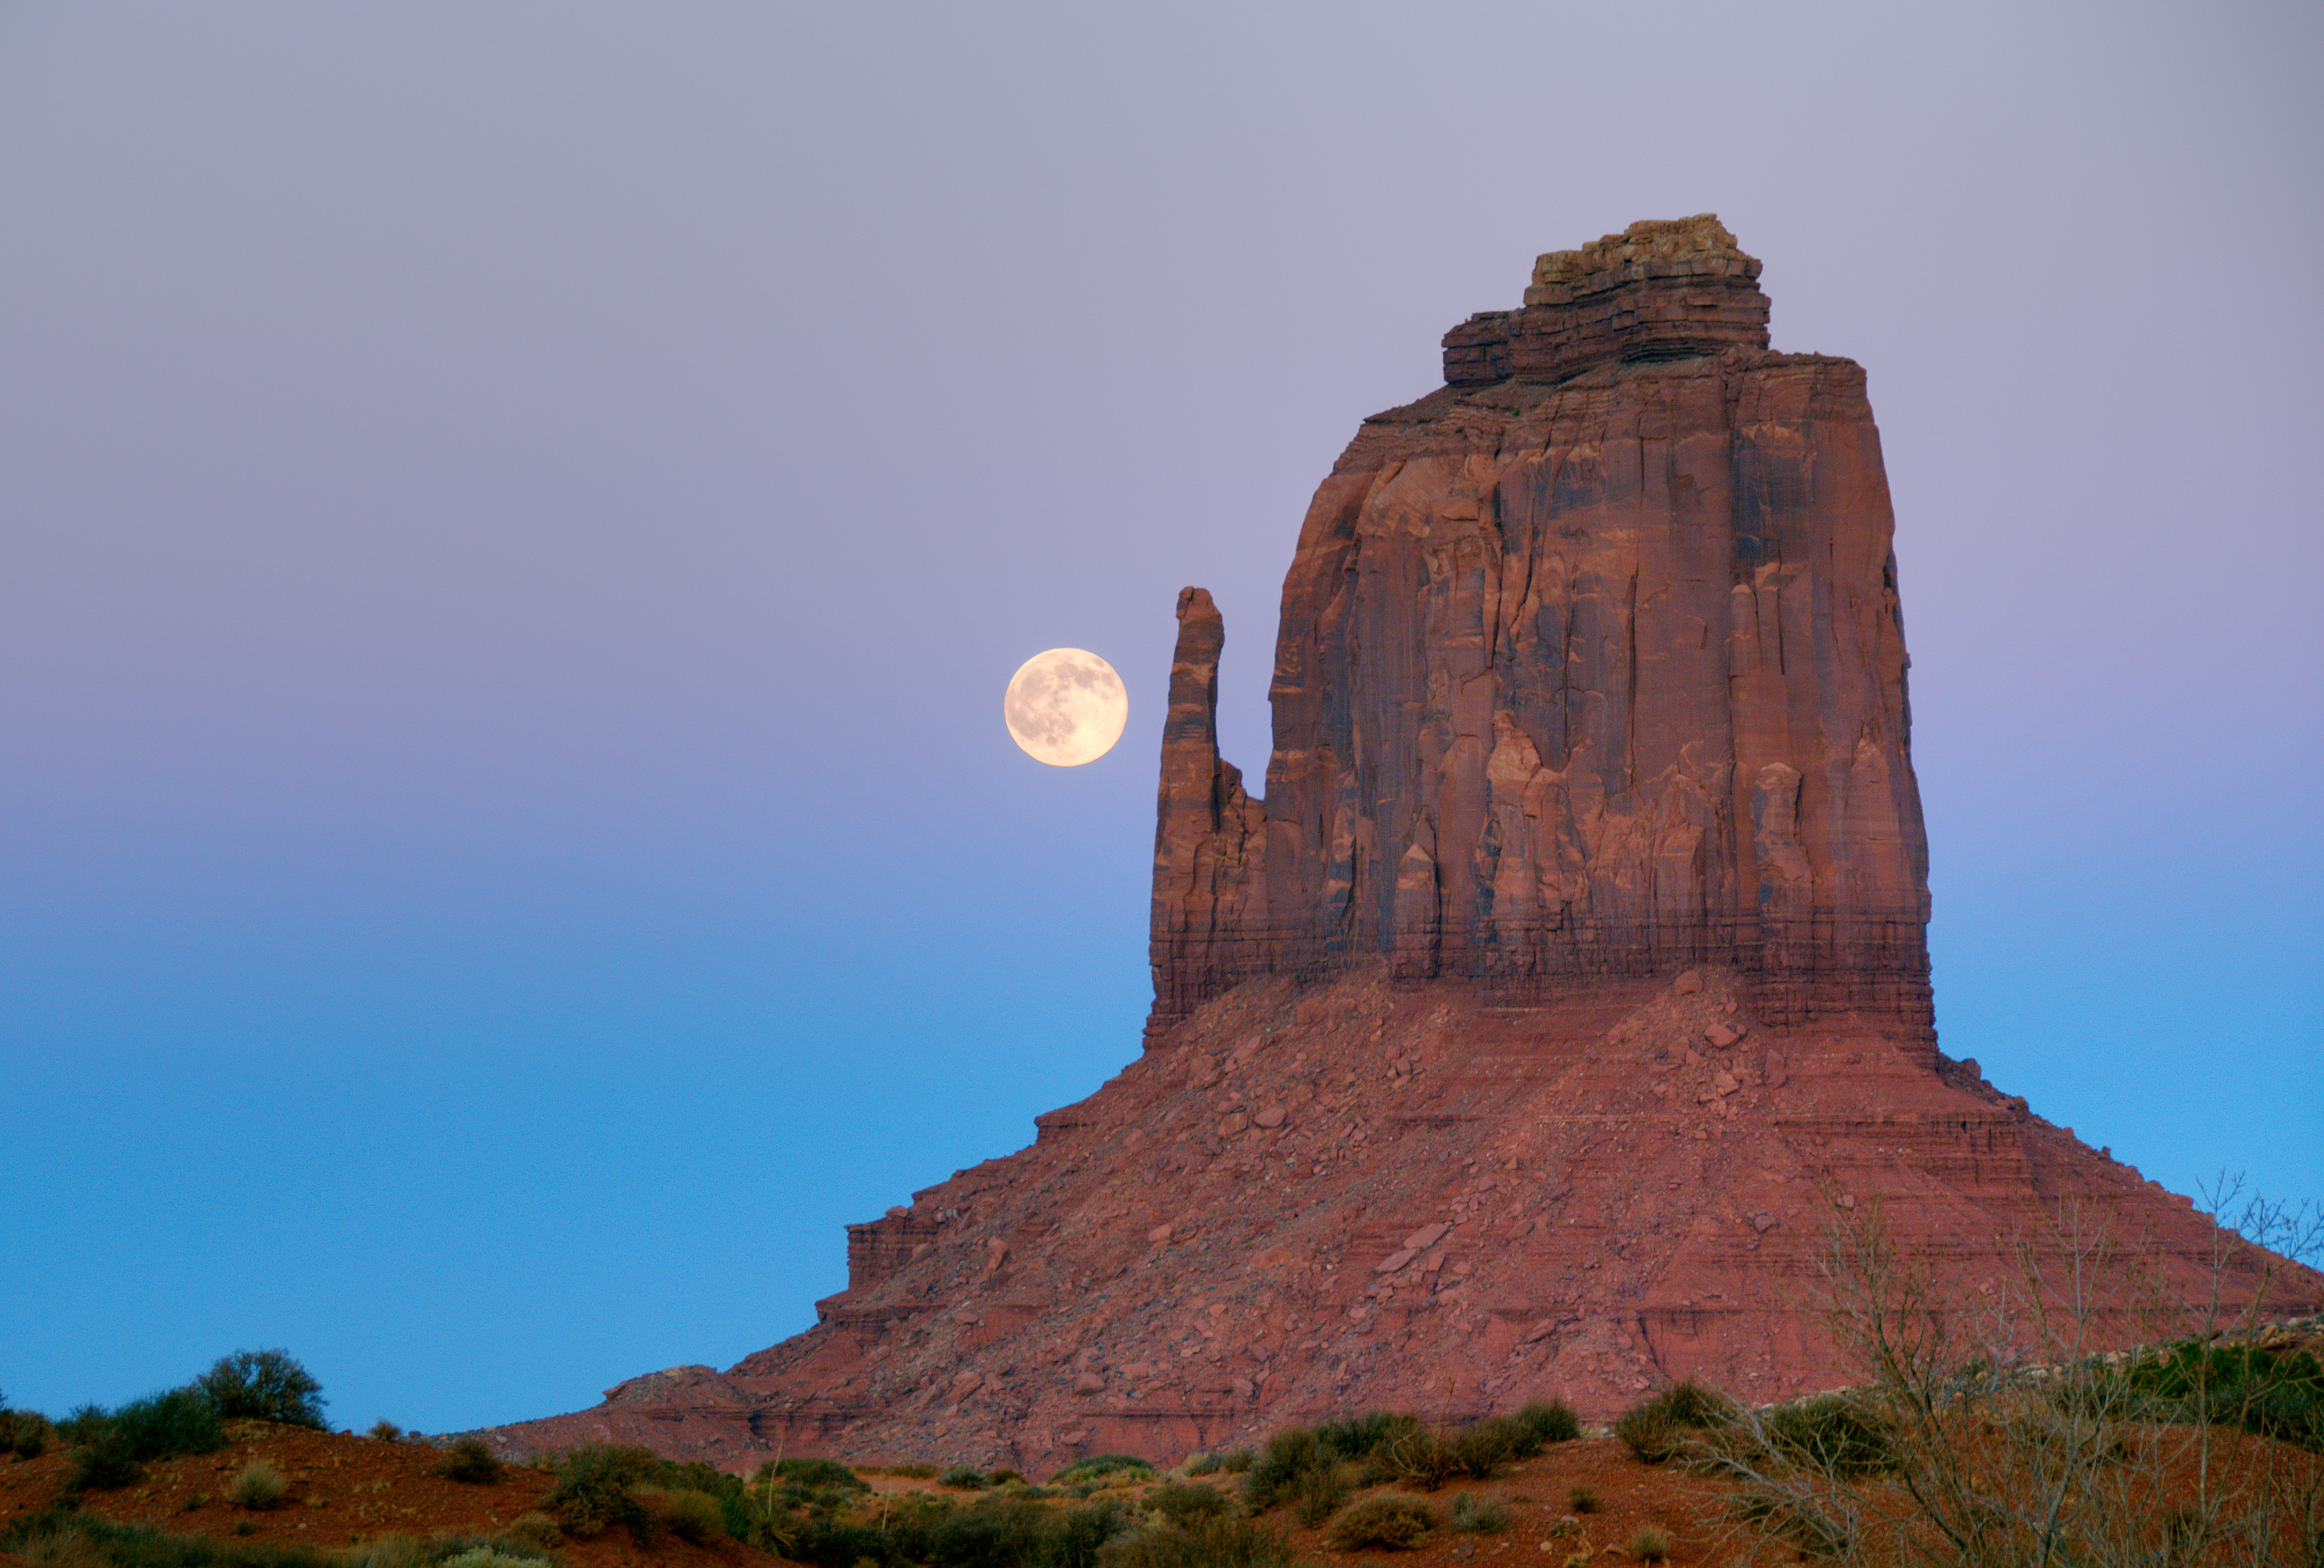
rock, mountain, hill, formation, cliff, arch, landmark, terrain, geology, temple, plateau, butte, monumentvalley, landform, mountainous landforms